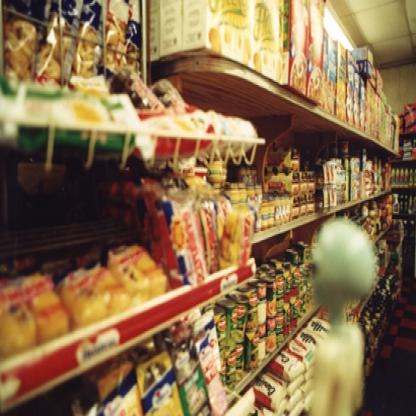
Scene: Indoor